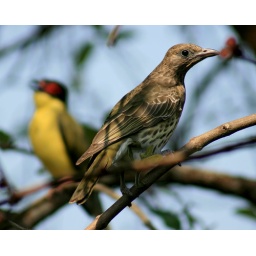
female fig bird with male in background